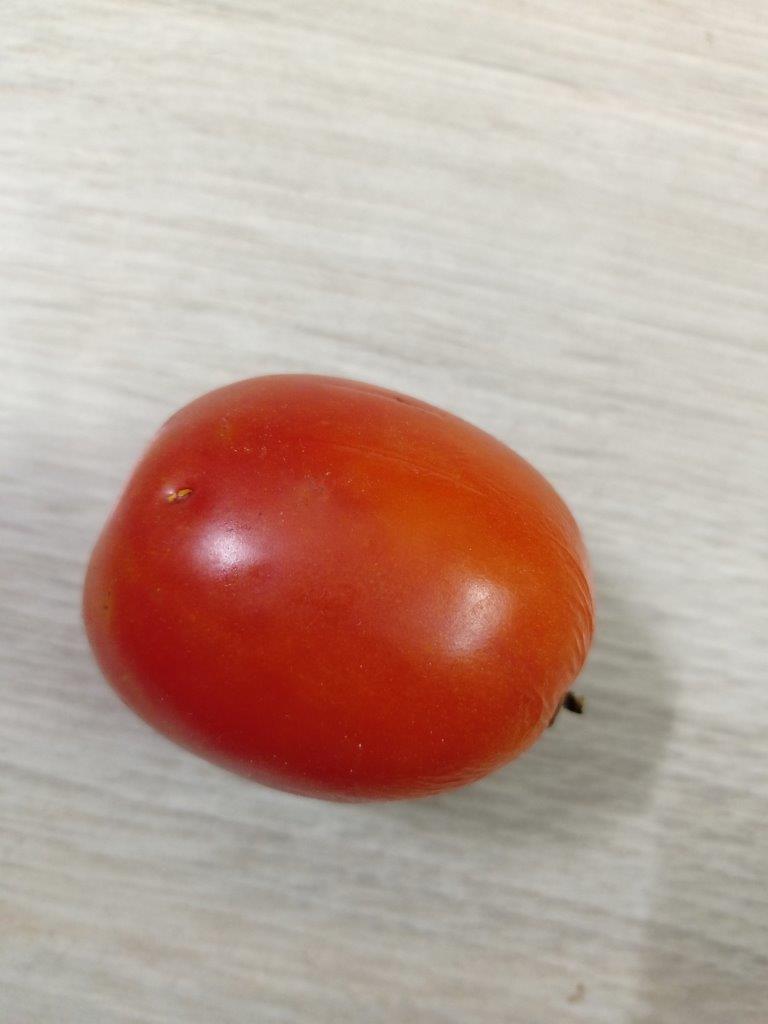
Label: Fresh